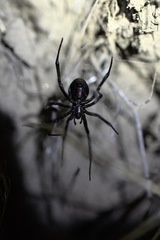
Species: Lactrodectus_hesperus